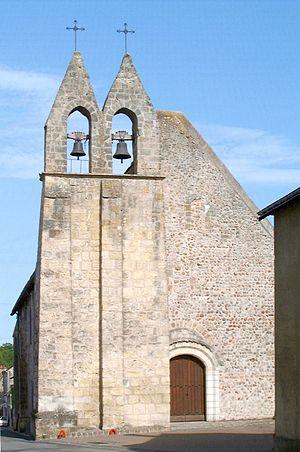
Clocher-pignon double de l'église de Mazières-de-Touraine
Mazières-de-Touraine est une commune française du département d'Indre-et-Loire, en région Centre-Val de Loire.